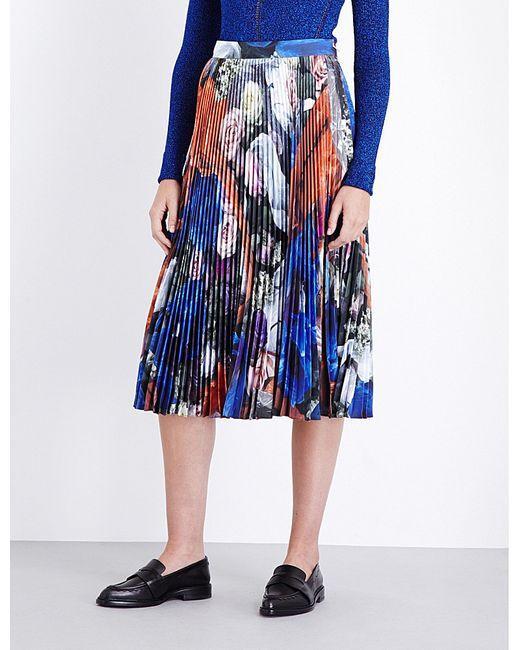
Damen royalblaue Langarmbluse mit plissiertem Multicolor-Bauchrock und schwarzem Penny Loafer